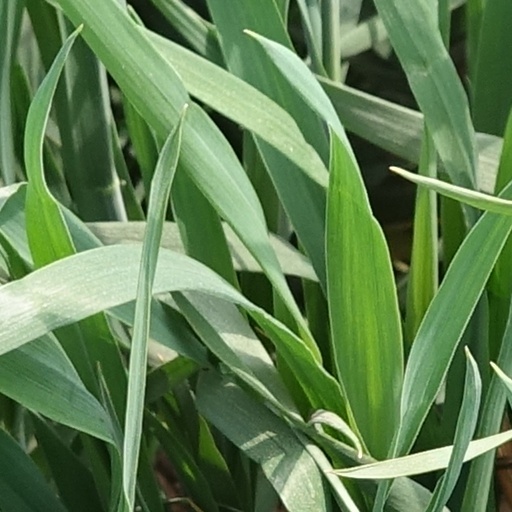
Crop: wheat